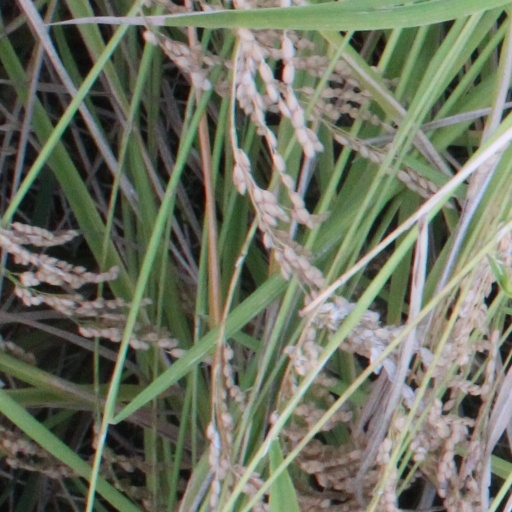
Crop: rice